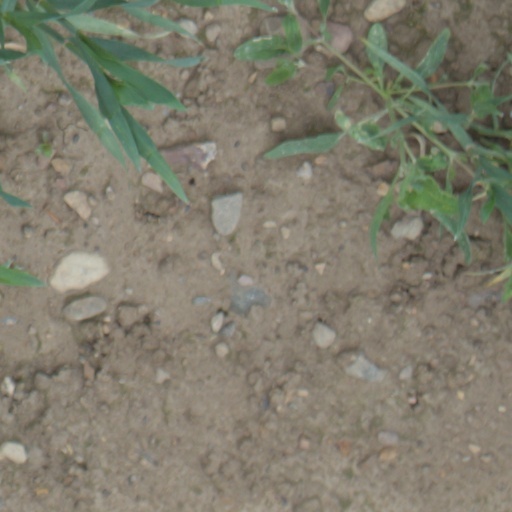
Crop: wheat